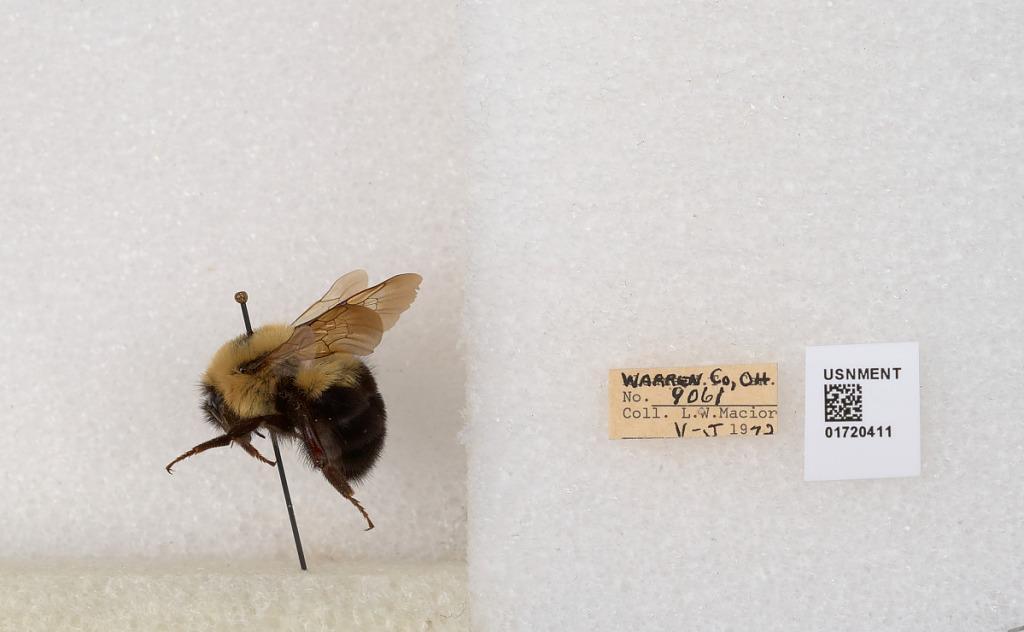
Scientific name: Bombus bimaculatus Cresson
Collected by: L. Macior
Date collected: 1972-5-5
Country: United States
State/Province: Ohio
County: Warren
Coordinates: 39.4276, -84.1668